Charlotte Davis Mooers

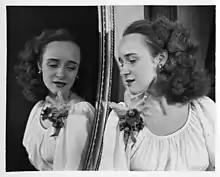
Portrait by Fremont Davis.

Charlotte Davis Mooers (25 March 1924 – 17 March 2005) was an American computer scientist whose research on programming languages began during World War II and continued through the early-1990s.